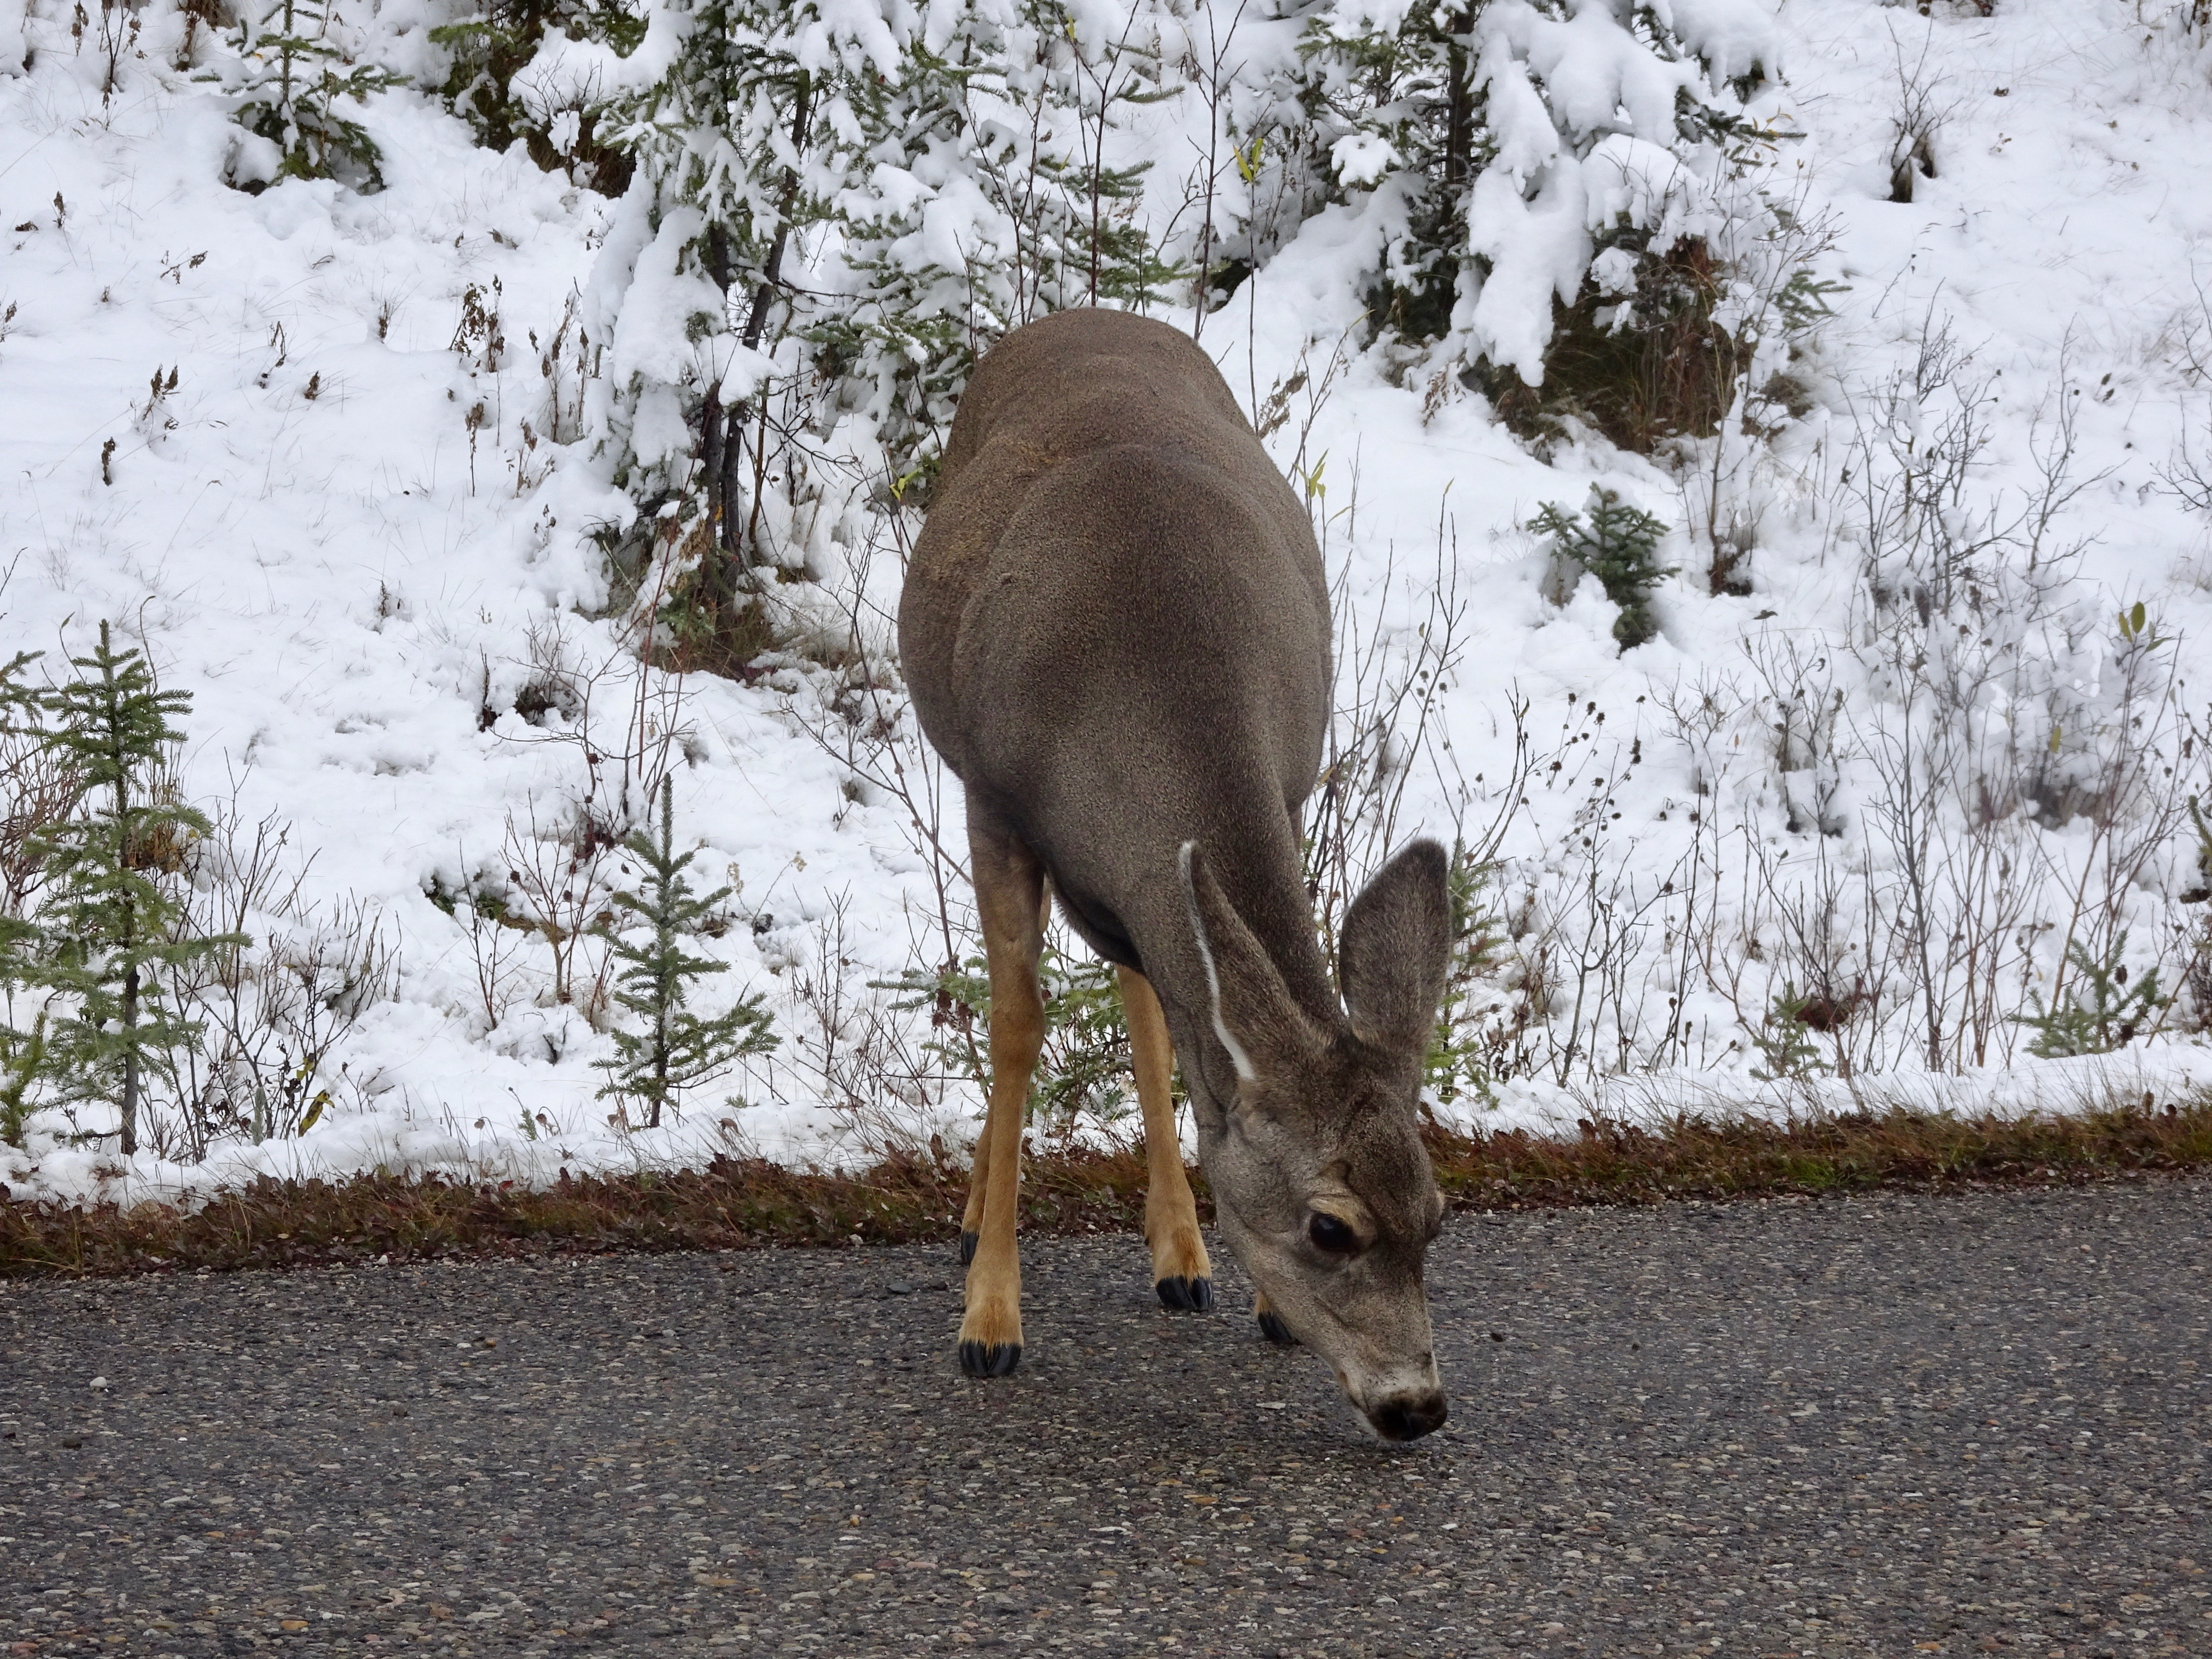
female, wildlife, deer, mammal, fauna, doe, canada, ears, vertebrate, adorable, cervidae, whitetail, white tailed deer, licking